Miss Madagascar

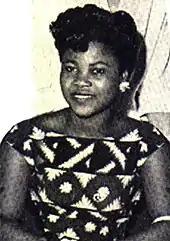
Rajaobelina Bedovoahangy, the first Miss Madagascar 1960. She competed in Miss World 1960.

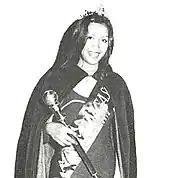
Raobelina Harisoa, Miss Madagascar 1974. She competed in Miss World 1974.

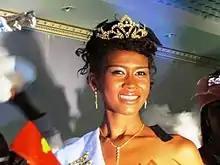
Tanzia Asmina, Miss Madagascar 2012

Miss Madagascar was founded in 1960 as part of the festivities of the country's independence from France. Rajaobelina Bedovoahangy became the first woman from Madagascar to participate in Miss World 1960. Ever since its inception, the organization of the national beauty contest has experienced several years of hiatus at different intervals. The winners of Miss Madagascar traditionally competed in Miss World. In 1998, Helen Hodgson, a Madagascar-based British businesswoman, took over the reins of Comite Miss Madagascar and brought the country back to Miss World. Today, Miss Madagascar is organized by Comite Miss Madagascar and TVM under the auspices of the Office of the First Lady of Madagascar.